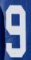
Number: 9